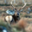
Label: deer